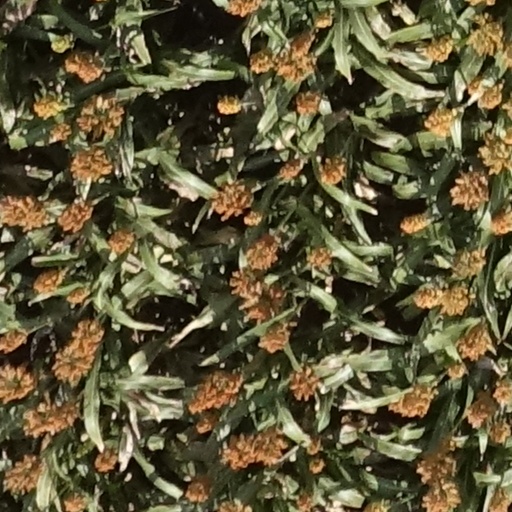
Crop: sorghum